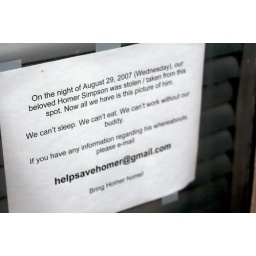
A sign in a window at MIT